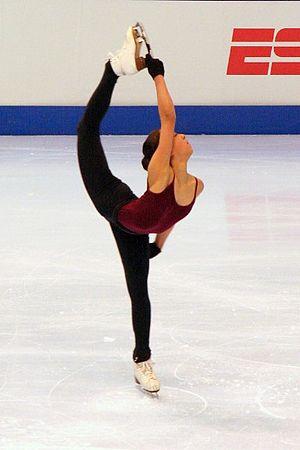
Mao Asada, née le 25 septembre 1990 à Nagoya, est une ancienne patineuse artistique japonaise. Elle est triple championne du monde et vice-championne olympique 2010.